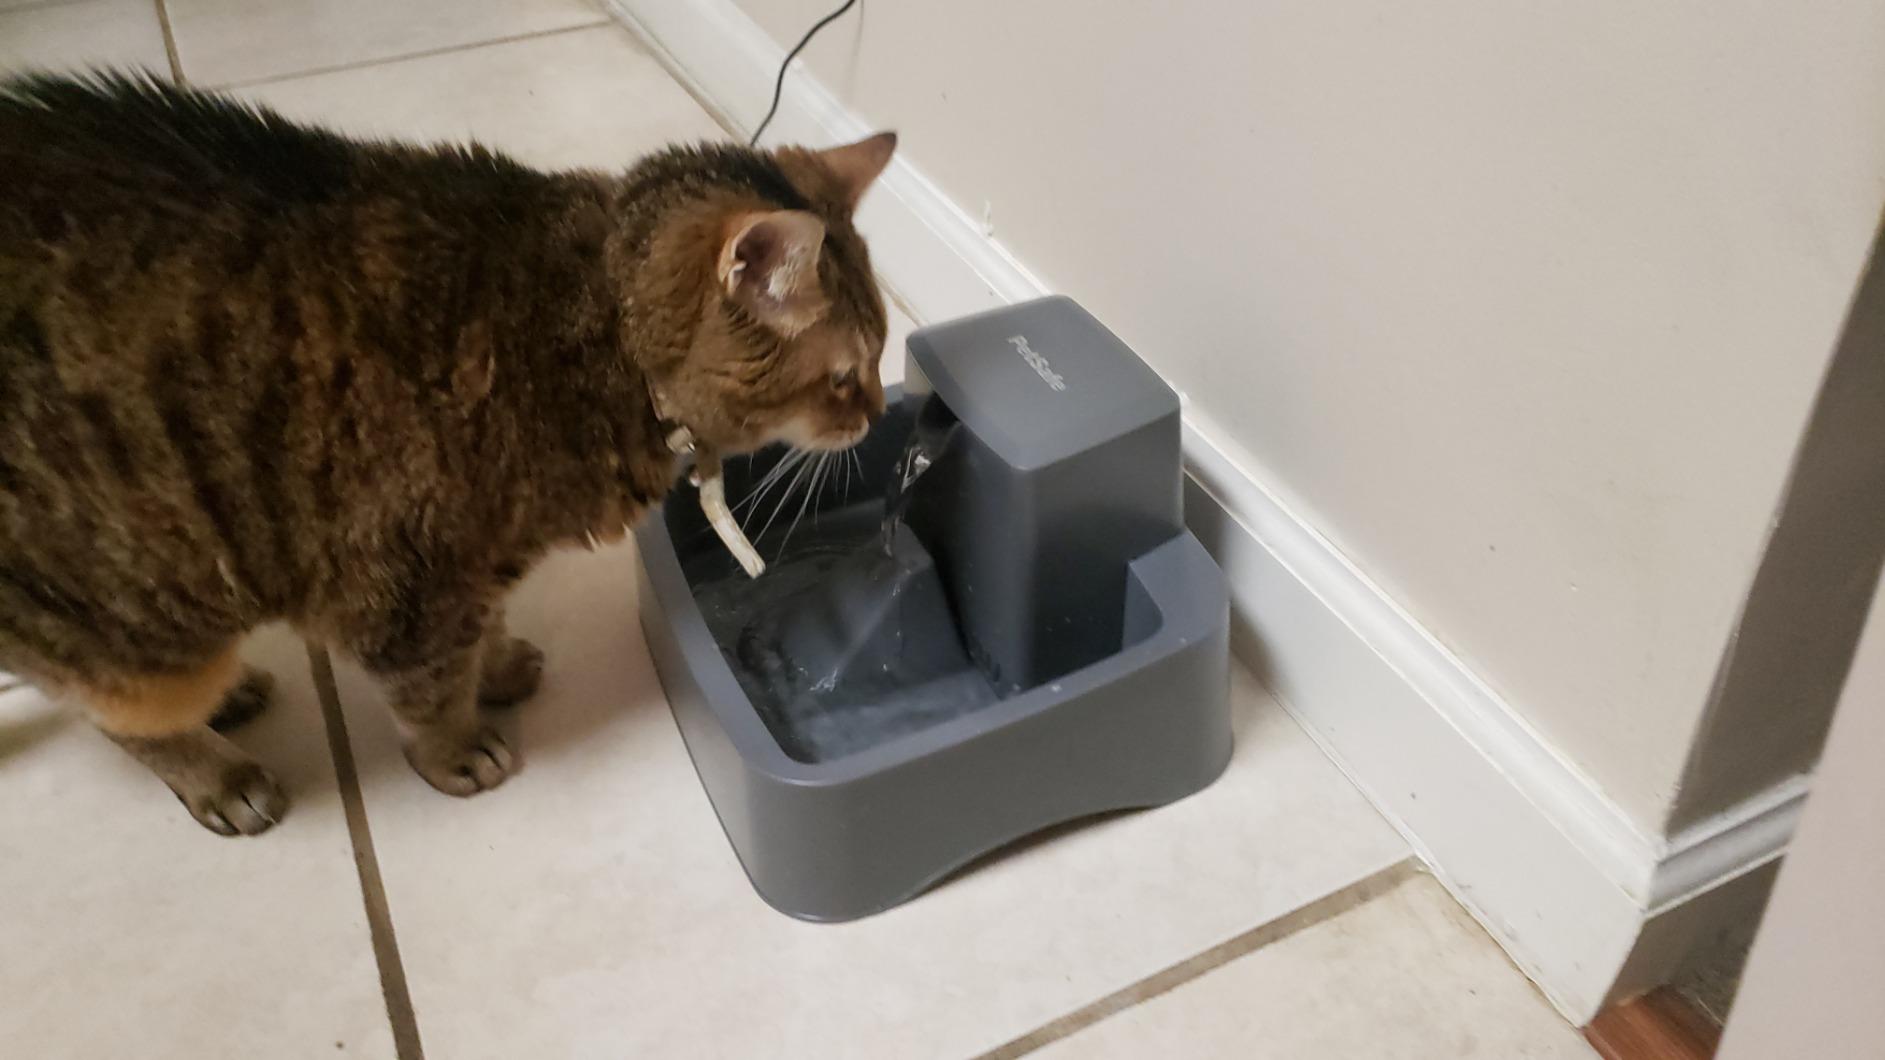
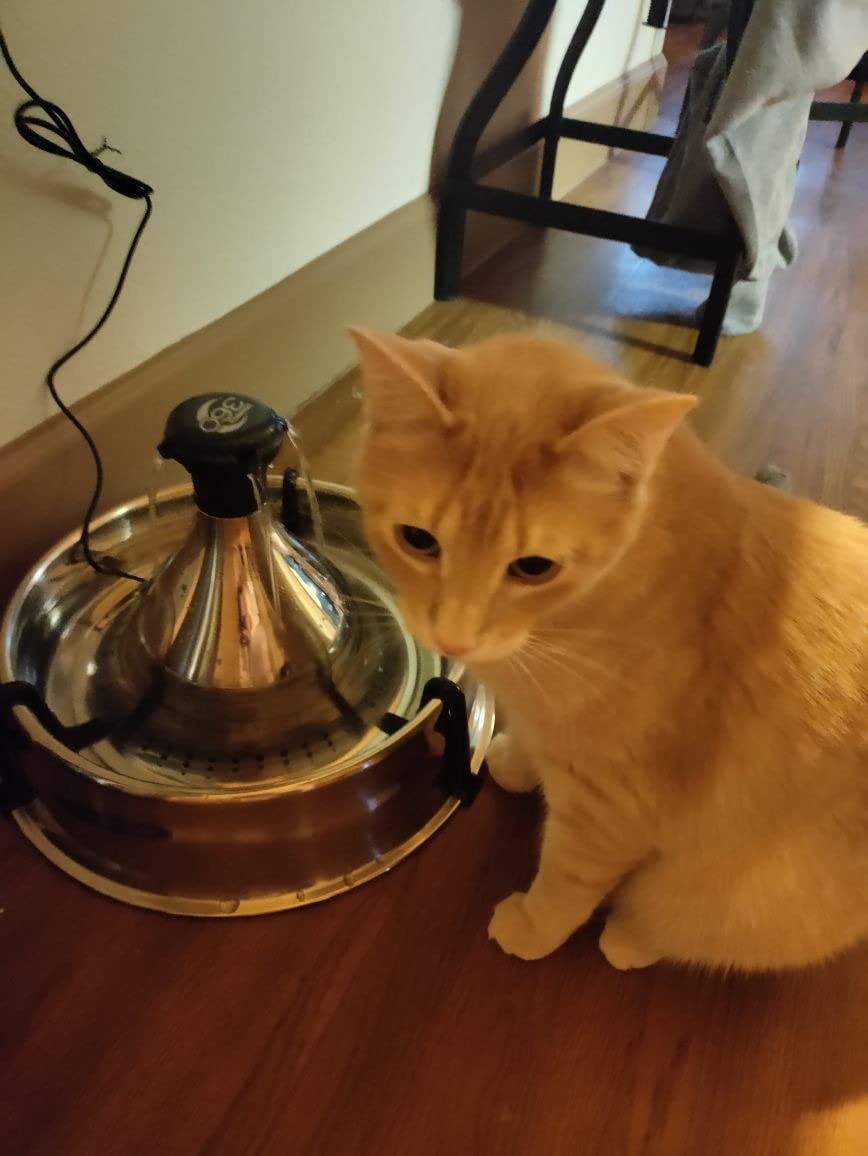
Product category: items_bowl
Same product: no